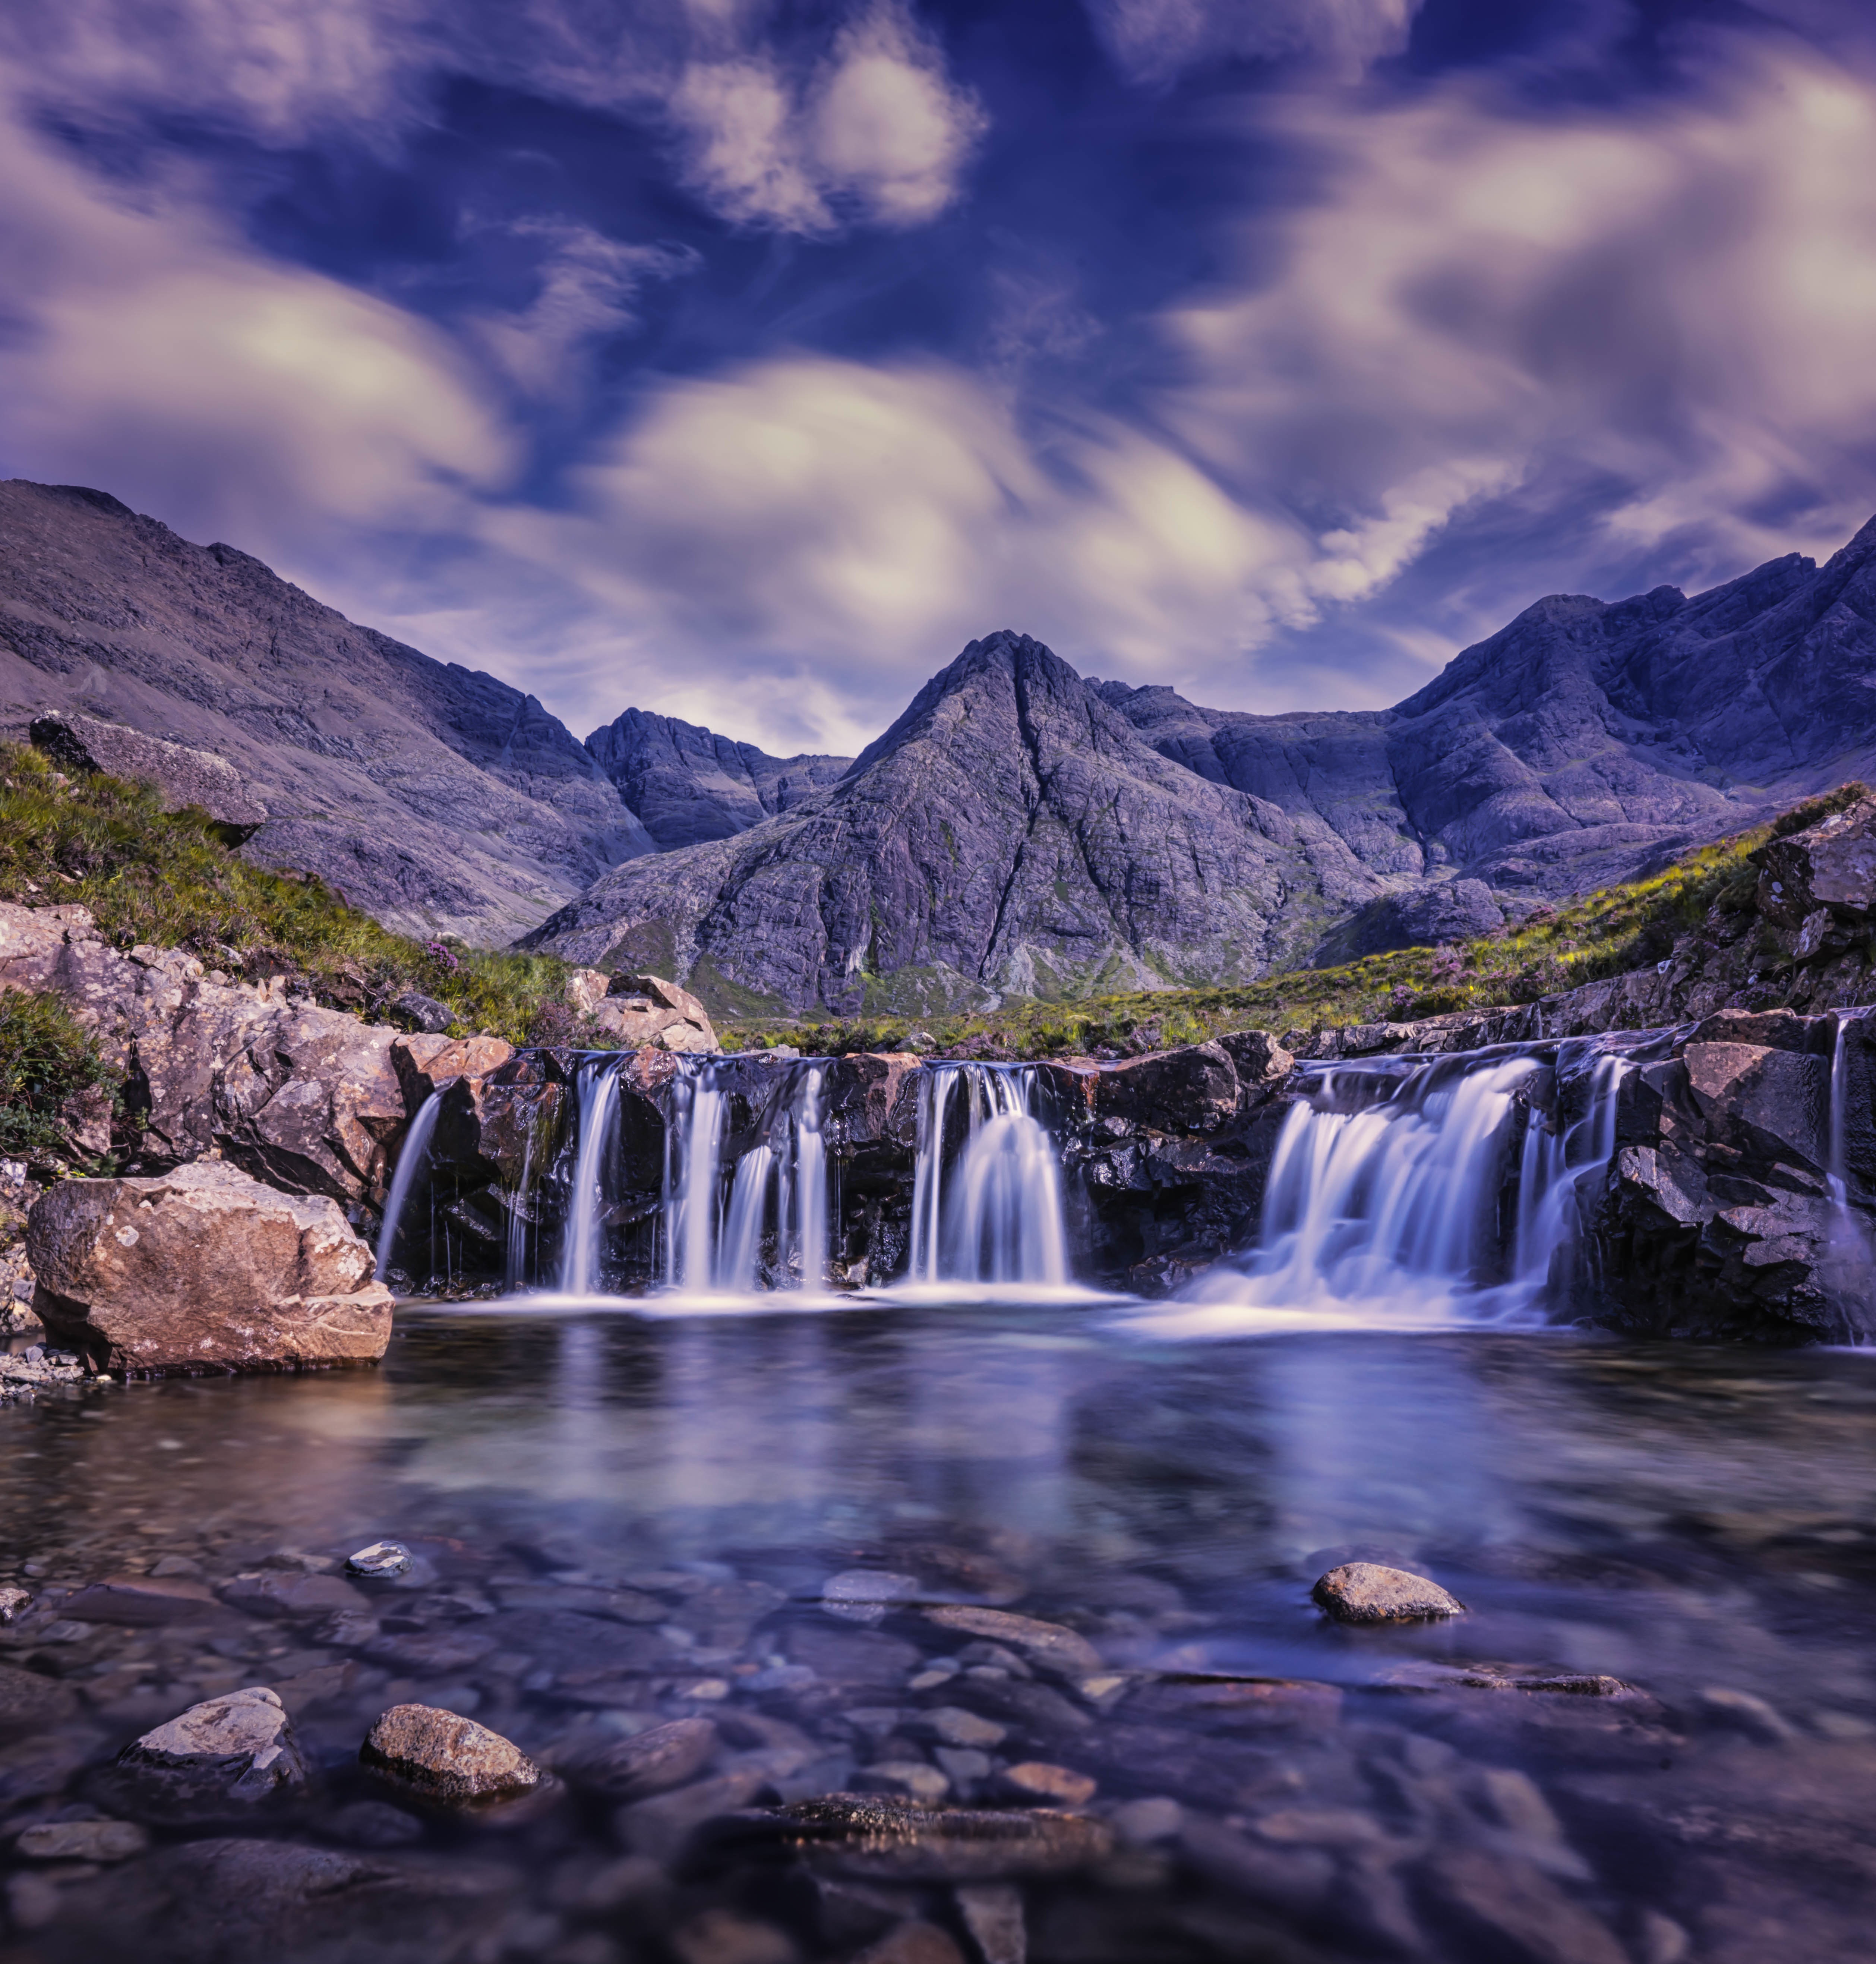
landscape, water, nature, rock, waterfall, wilderness, mountain, cloud, lake, river, valley, reflection, body of water, loch, water feature